Blitz (video game)

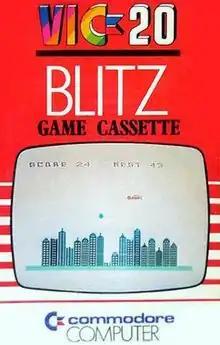

Blitz is an action game published by Commodore for its VIC-20 home computer in 1981. The game is based on the 1977 arcade video game "Canyon Bomber" from Atari, Inc., with the goal of clearing boulders replaced with bombing closely packed skyscrapers. Several later clones of the concept also use the urban setting. The game is played with a single button which drops a bomb.